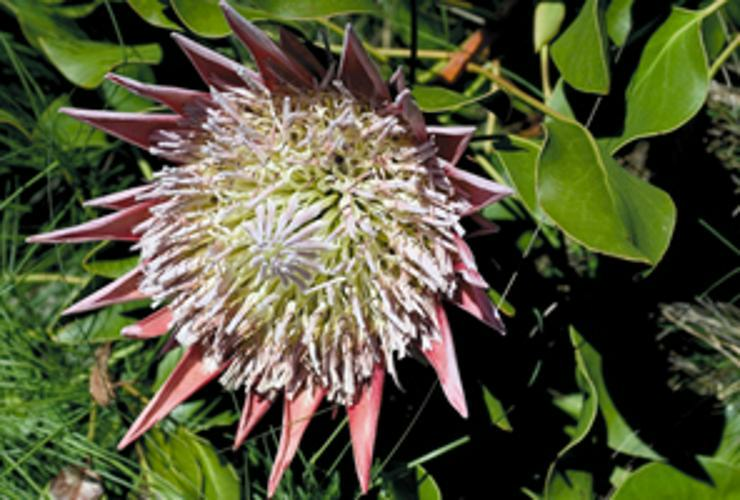
Flower: king protea